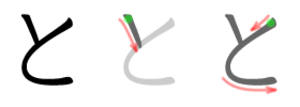
と en hiragana ou ト en katakana sont deux kana, caractères japonais, qui représentent le même more. Ils sont prononcés /to/ et occupent la 20ᵉ place de leur syllabaire respectif, entre て et な.